Leo Putz

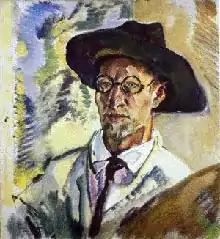
Self-portrait (1914)

Leo Putz (18 June 1869, Merano, South Tyrol, Austria-Hungary – 21 July 1940, Merano, Kingdom of Italy) was a Tyrolean painter. His work encompasses Art Nouveau, Impressionism and the beginnings of Expressionism. Figures, nudes and landscapes were his predominant subjects.